Stephen, King of England

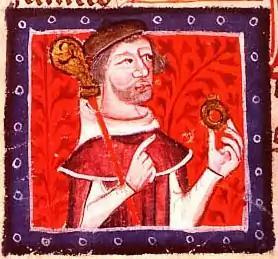
Contemporary depiction of Stephen's brother Henry of Blois, with his bishop's staff and ring

When news began to spread of Henry I's death, many of the potential claimants to the throne were not well placed to respond. Geoffrey and Matilda were in Anjou, rather awkwardly supporting the rebels in their campaign against the royal army, which included a number of Matilda's supporters such as Robert of Gloucester. Many of these barons had taken an oath to stay in Normandy until the late King was properly buried, which prevented them from returning to England. Stephen's brother Theobald was further south still, in Blois. Stephen, however, was in Boulogne, and when news reached him of Henry's death he left for England, accompanied by his military household. Robert had garrisoned the ports of Dover and Canterbury and some accounts suggest that they refused Stephen access when he first arrived. Nonetheless, Stephen probably reached his own estate on the edge of London by 8 December and over the next week he began to seize power in England.